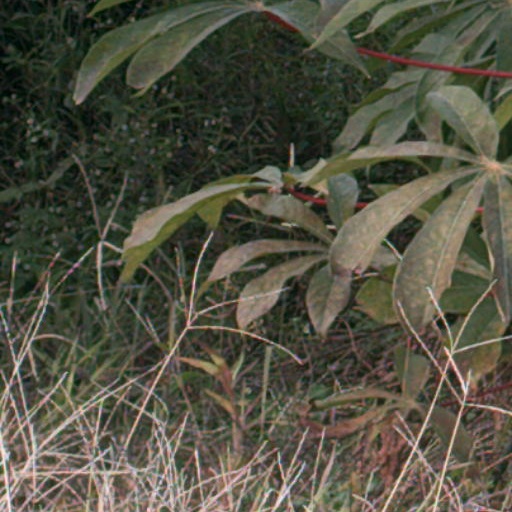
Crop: cassava